Carrack

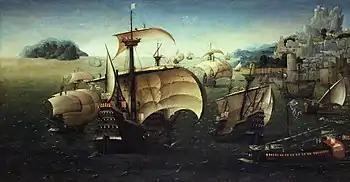
The Portuguese carrack Santa Catarina do Monte Sinai and other ships, painting by Joachim Patinir. The voyage of Infanta Beatriz, second daughter of King Manuel of Portugal, to Villefranche for her marriage to Charles III, Duke of Savoy, in 1521.

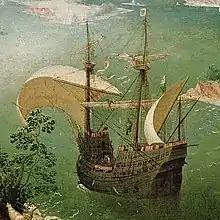
painting of a large carrack attributed to Pieter Bruegel the Elder

A carrack is a three- or four-masted ocean-going sailing ship that was developed in the 14th to 15th centuries in Europe, most notably in Portugal and Spain. Evolving from the single-masted cog, the carrack was first used for European trade from the Mediterranean to the Baltic and quickly found use with the newly found wealth of the trade between Europe and Africa and then the trans-Atlantic trade with the Americas. In their most advanced forms, they were used by the Portuguese and Spaniards for trade between Europe, Africa and Asia starting in the late 15th century, before being gradually superseded in the late 16th and early 17th centuries by the galleon.